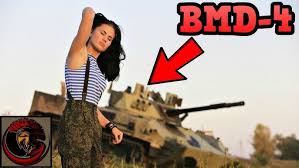
Label: BTR